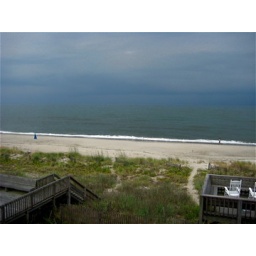
The sky, ocean, beach from our ocean front beach house vantage point in Holden Beach, North Carolina, 2008